Australophile

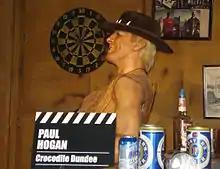
Characters such as Crocodile Dundee stereotyped the Aussie male.

The rise of Australophilia has been fuelled by the spread of Australian stereotypes, especially linguistic and cultural stereotypes. While Australophilia in the early 21st century differs from the late 20th century, stereotypes regarding Australian culture, Australian English and other aspects of Australia have been prevalent since the 1980s. Many of these stereotypes have led to misconceptions of Australia, such as the vulgarity of Australian English and the Australian people (see: larrikin and ocker).